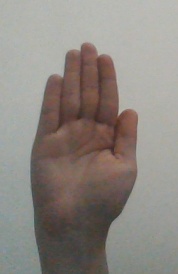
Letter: seen